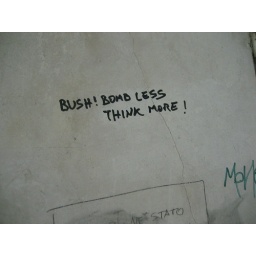
found in a train station in a relaxed italian beach town